5th (Scottish) Parachute Battalion

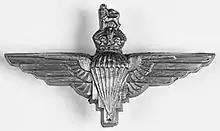
Cap badge of the Parachute Regiment

The 5th (Scottish) Parachute Battalion was an airborne infantry battalion of the Parachute Regiment, raised by the British Army during the Second World War.